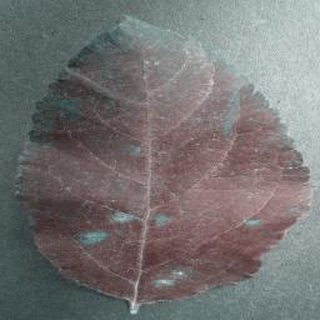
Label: apple_cedar_apple_rust